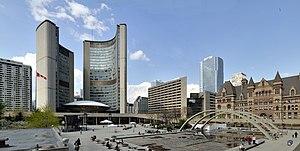
La place Nathan Phillips, à Toronto (Canada).
Le Nathan Phillips Square est la place de la ville de Toronto qui forme le parvis de l'hôtel de ville, à l'intersection de Queen Street et de Bay Street. La place a été nommée en mémoire de Nathan Phillips, maire de Toronto de 1955 à 1962 et inauguré en 1965. La place a été conçue avec l'ensemble des bureaux administratifs par l'architecte Viljo Revell ; elle permet d'accueillir des concerts, des expositions d'art, un marché hebdomadaire, le Cavalcade of Lights, et autres événements publics tels que les événements asiatiques.